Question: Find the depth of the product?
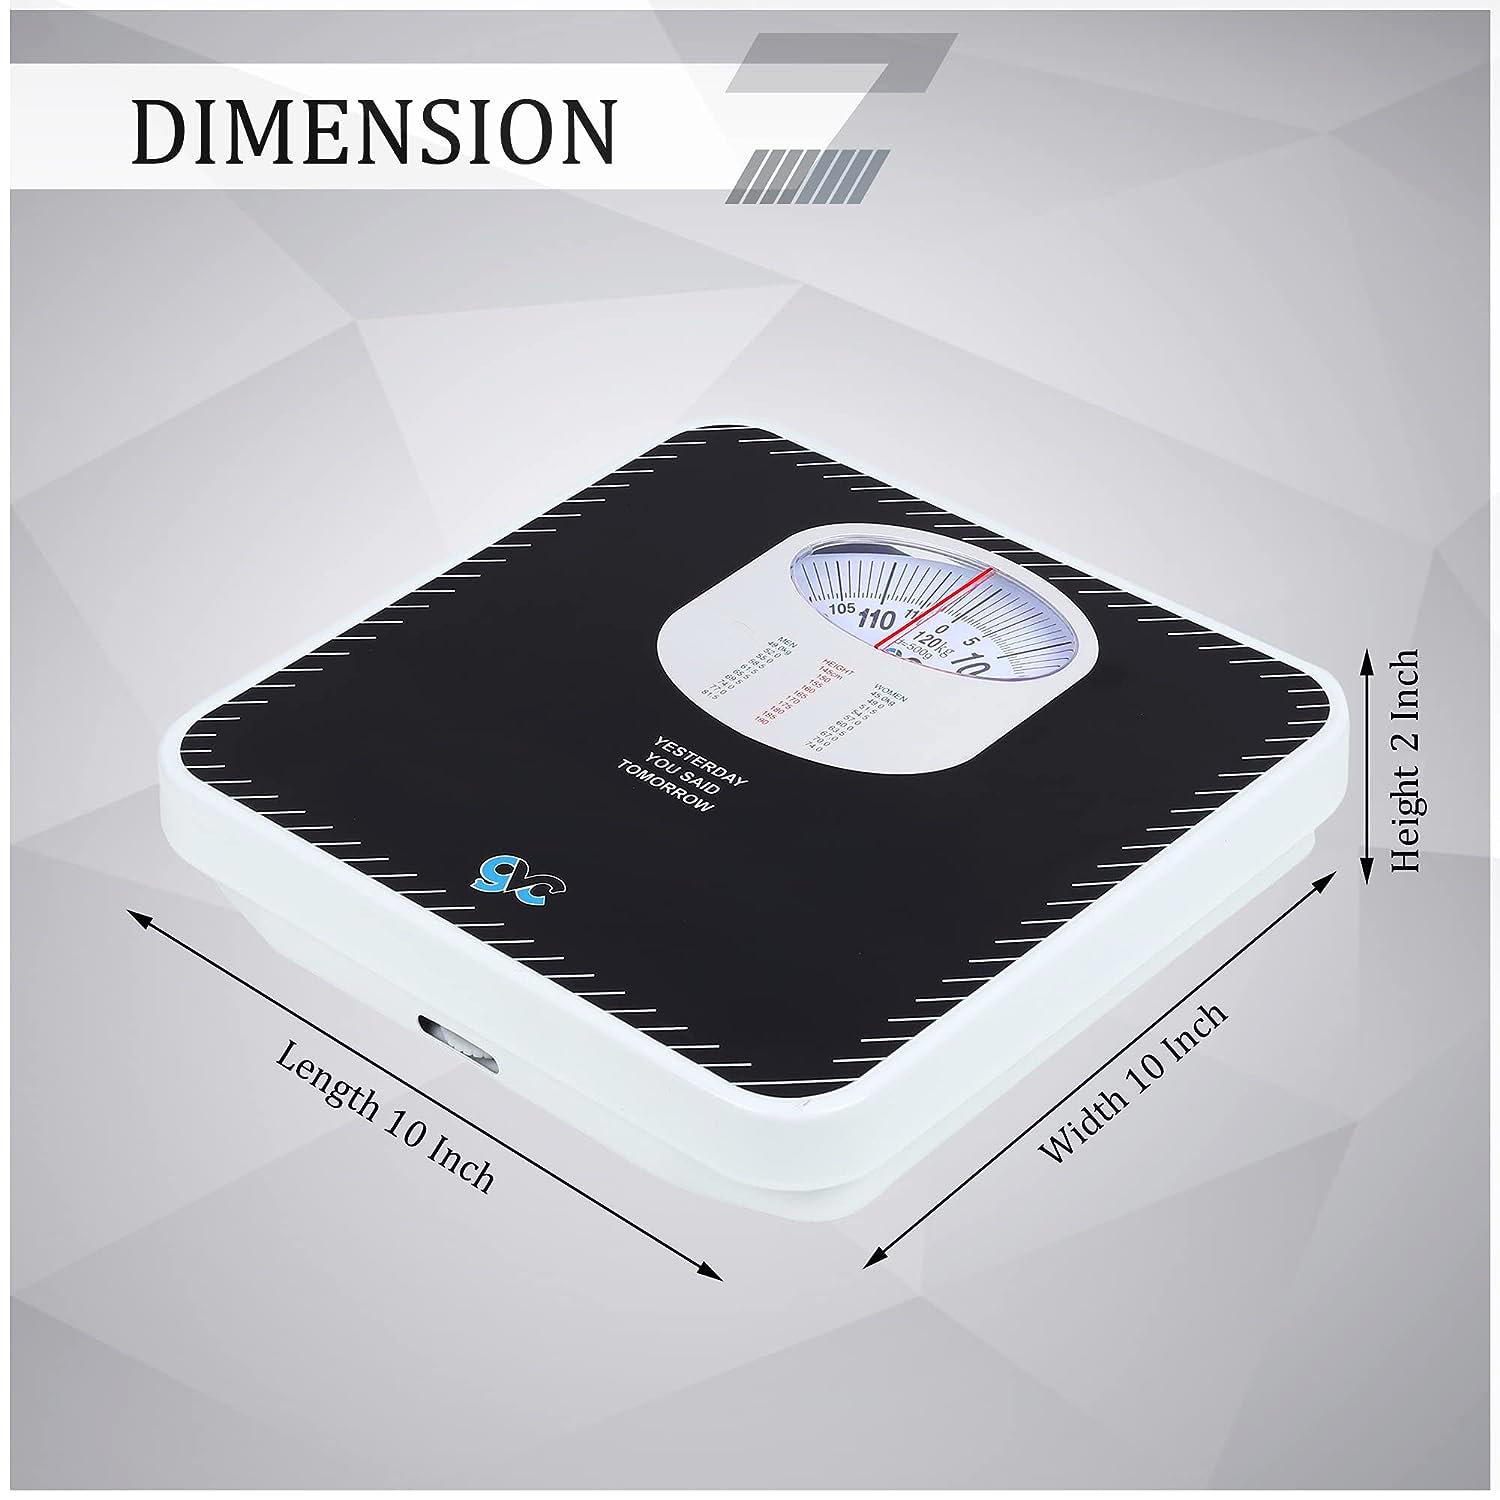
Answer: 10.0 inch